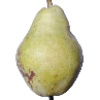
Label: Pear Williams 1